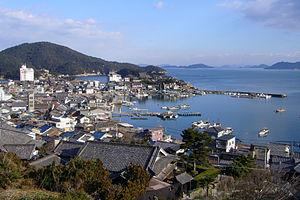
Fukuyama est une ville du Japon, située sur l'île de Honshū, dans la préfecture de Hiroshima.